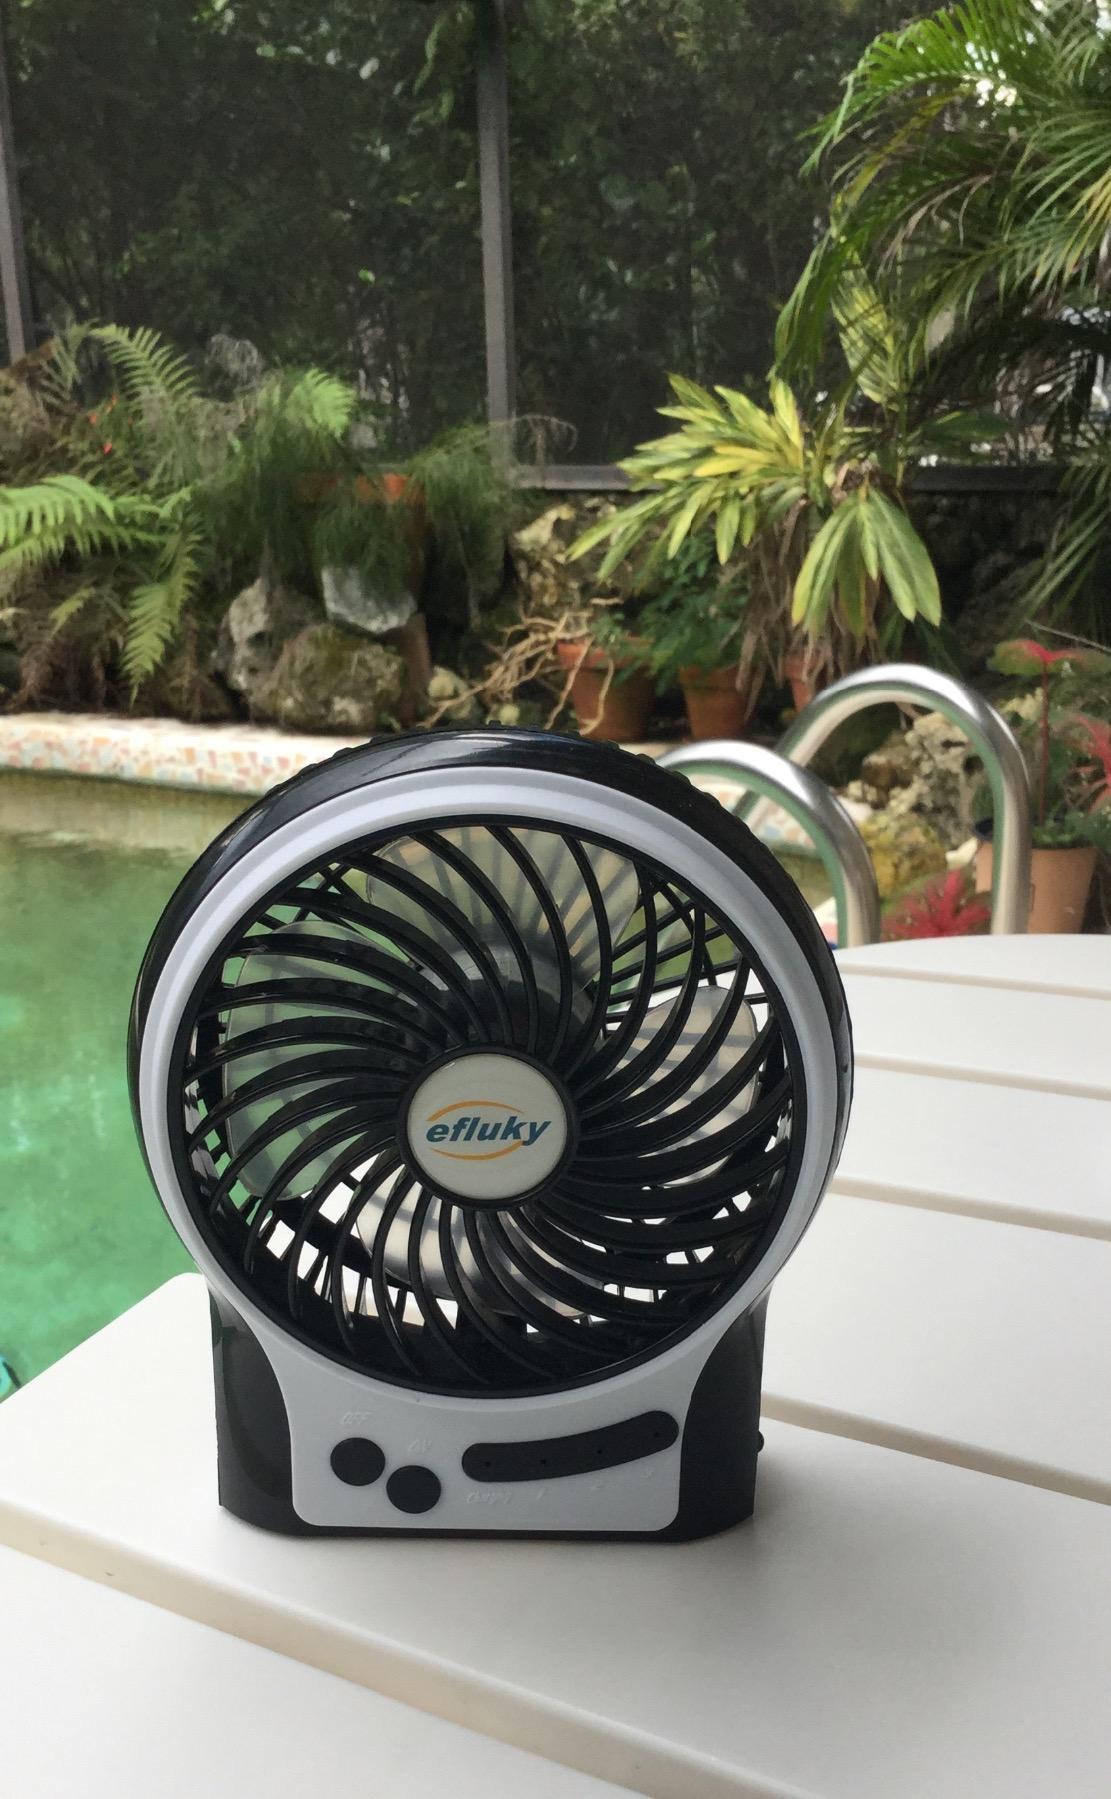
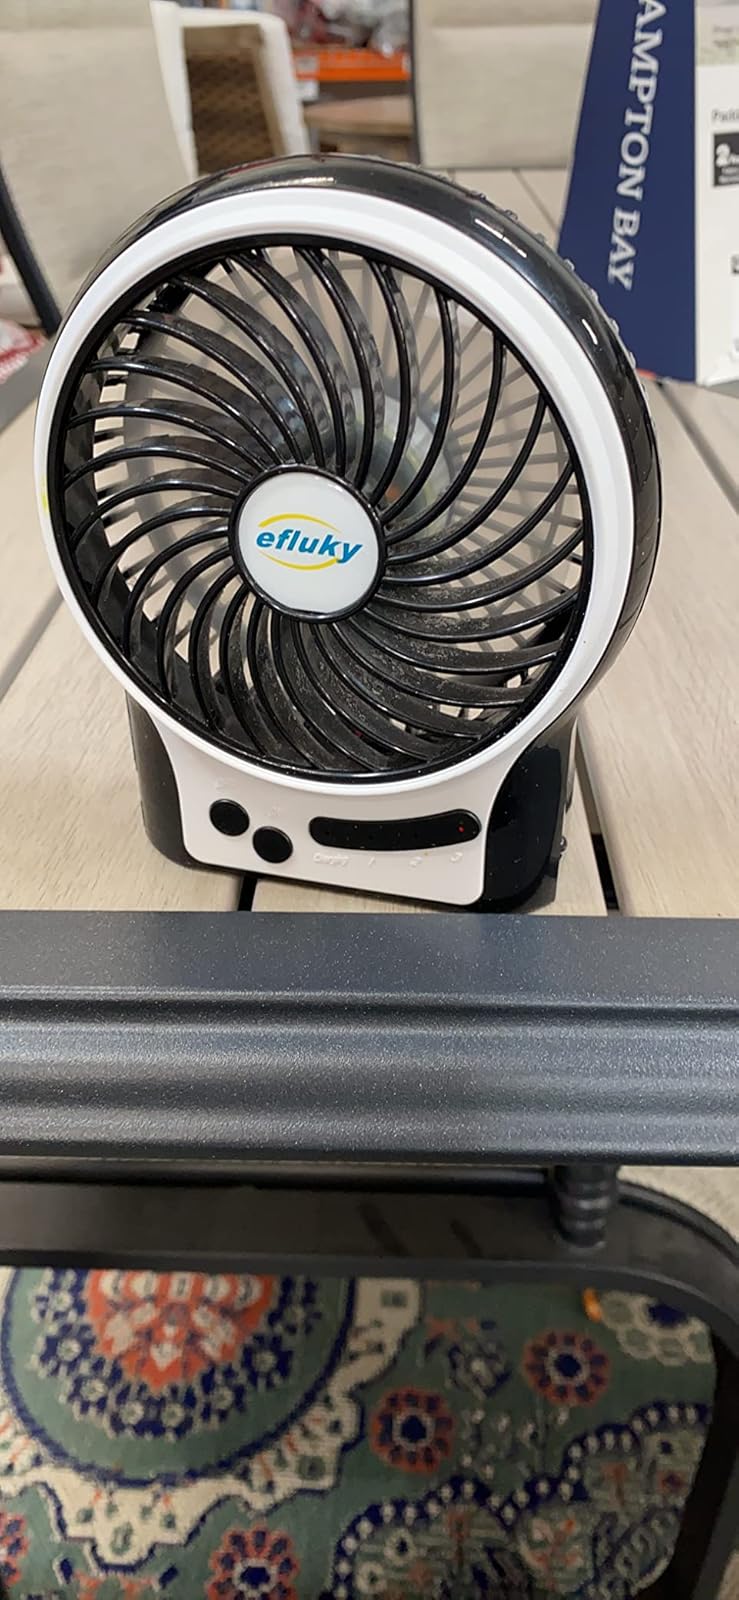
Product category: fan
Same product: yes